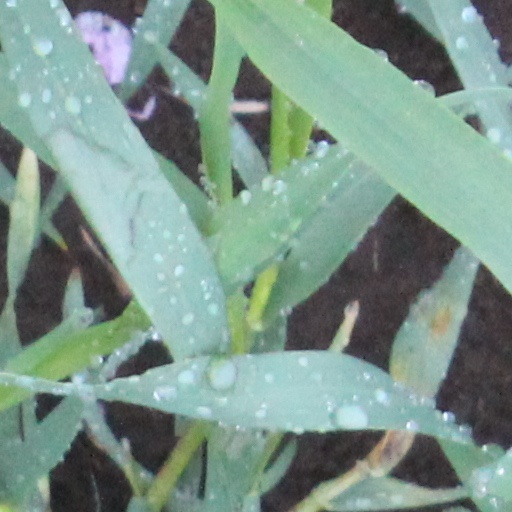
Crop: wheat